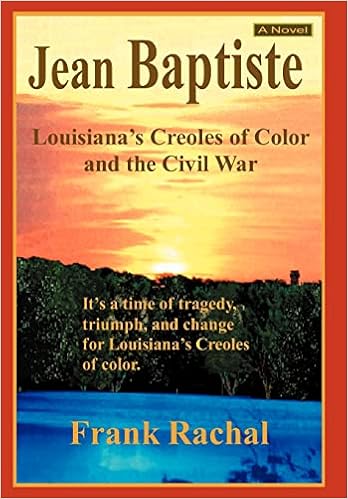
Jean Baptiste: Louisiana's Creoles of Color and the Civil War
Category: Books
About the Author Frank Rachal grew up on the bayous of Louisiana among descendants of people portrayed in Jean Baptiste: Louisianas Creoles of Color and the Civil War . After years as a professional engineer and manager for a hi-tech company, he began writing again. He also enjoys researching genealogy, golfing, and traveling.
Features: Jean Baptiste: Louisianas Creoles of Color and the Civil War | puts the spotlight on a little-known part of Civil War history. | Many free Creoles of color in antebellum Louisiana enjoy wealth derived from a slave-based economy. Some own large plantations and live in fine homes. Hence, at the outbreak of the war, a substantial number support the South. Even so, all remain committed firmly to the pursuit of full citizenship. The more radical component wants to end slavery. These are monumental changes that most believe impossible unless the North wins. This troubling paradox leads to confrontations and even physical violence. Dark secrets and hidden passions surface. Some families band together, others split apart. | Its a most trying time for Louisianas Creoles of color. Their story is told through the lives of two of their very courageous young people, Jean Baptiste and Adélaïde Marie. The two meet when Jean Baptiste seeks medical help for a wound sustained fighting slave catchers. Adélaïde Marie, the beautiful young daughter of a Yankee medical doctor removes the bullet from his arm and puts joy in his heart. Together they bravely oppose the Confederacy and slavery. Follow their intriguing journey through love and war.